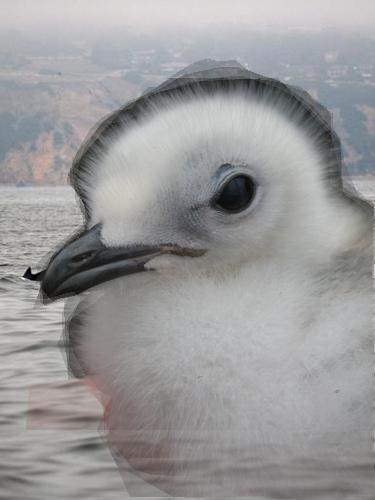
Bird species: Red_legged_Kittiwake
Bird type: waterbird
Background: water